1982 Hama massacre

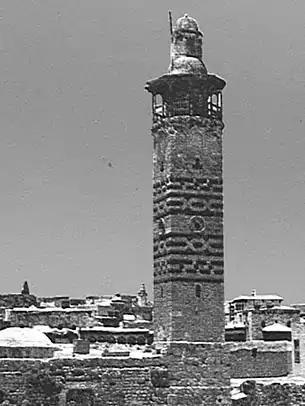
Section of Hama before the government attack, showing the Nur al-Din Mosque in the foreground

The town of Hama in particular was a "stronghold of Islamic conservatism and of the Muslim Brotherhood," and "had long been a redoubtable opponent of the Ba'athist state." The first full-scale clash between the two occurred shortly after the 1963 coup, in which the Ba'ath party first gained power in Syria. In April 1964, riots broke out in Hama, where Muslim insurgents put up "roadblocks, stockpiled food and weapons, ransacked wine shops." After an Ismaili Ba'ath militiaman was killed, riots intensified and rebels attacked "every vestige" of the Ba'ath party in Hama. Tanks were brought in to crush the rebellion and 70 members of the Muslim Brotherhood died, with many others wounded or captured, and still more disappearing underground.